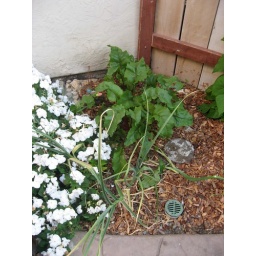
One plant fell over while it was still green and it flowered. We left it alone.